Queensland Railways 2350 class

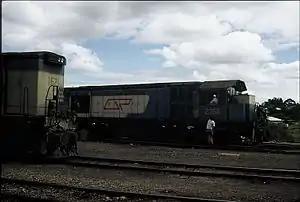
2356 in Gympie yard with 1621 in 1987

The 2350 class were a class of diesel locomotive built by English Electric, Rocklea, for Queensland Railways in 1973–1974. All were later sold to AN Tasrail.